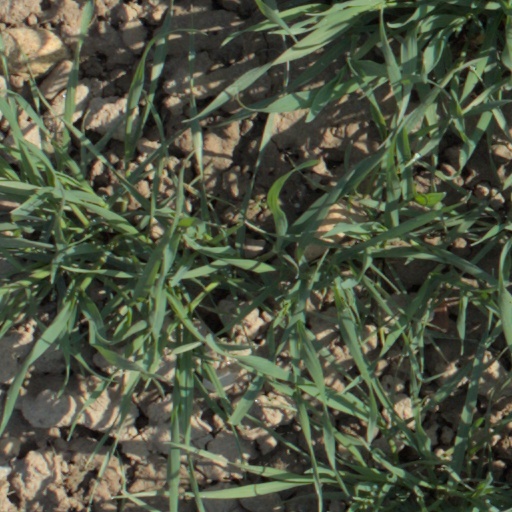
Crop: wheat